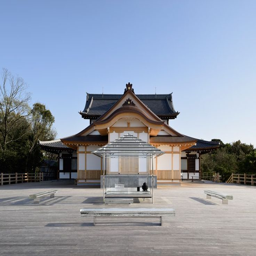
glass tea house installed beside an ancient temple .